Sojourner (rover)

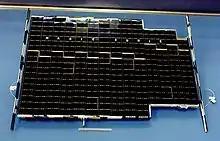
Solar panels of the spare rover, "Marie Curie". See also batteries installed on the rover.

"Sojourner" had solar panels and a non-rechargeable lithium-thionyl chloride (LiSOCl) battery that could provide 150 watt-hours and allowed limited nocturnal operations. Once the batteries were depleted, the rover could only operate during the day. The batteries also allowed the rover's health to be checked while enclosed in the cruise stage while "en route" to Mars. The rover had of solar cells, which could produce a maximum of about 15 watts on Mars, depending on conditions. The cells were GaAs/Ge (Gallium Arsenide/Germanium) with approximately 18 percent efficiency. They could survive temperatures down to about . After about its 40th sol on Mars, the lander's battery no longer held a charge so it was decided to shut off the rover before sunset and wake it up at sunrise.